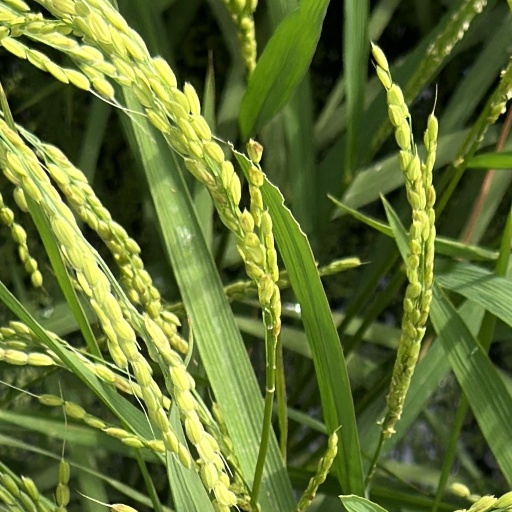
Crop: rice